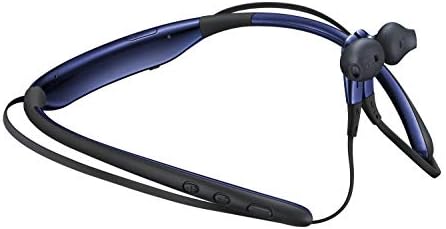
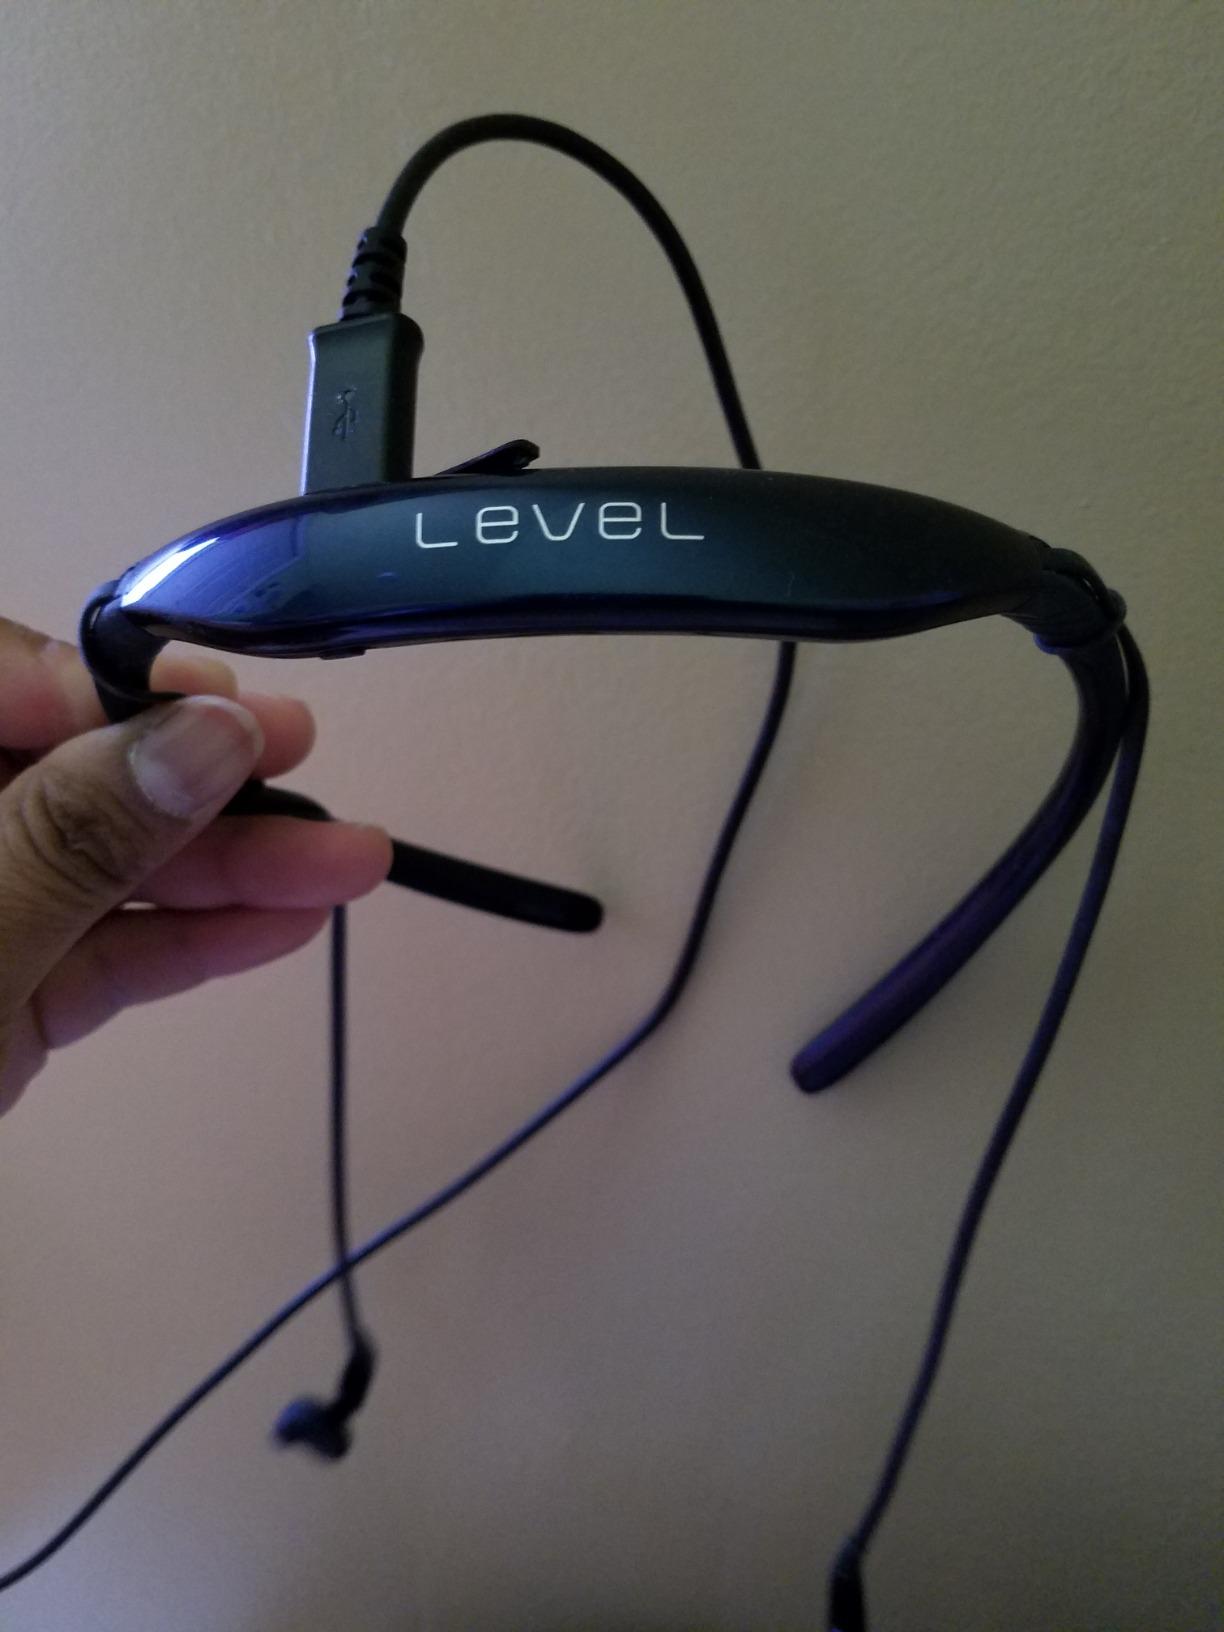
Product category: headphones
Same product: yes